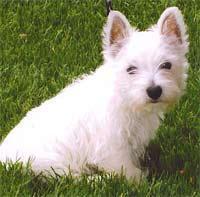
West_Highland_white_terrier